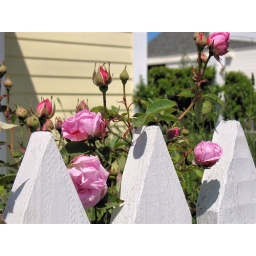
I love the combination of the roses and the white picket fence with the yellow siding in the background.